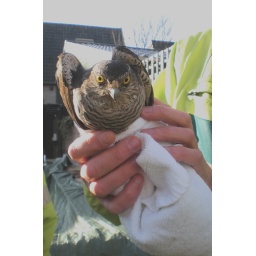
This sparrowhawk hurt itself by diving into a window in our house and breaking it. &lt;b&gt;Leiden, Zuid-Holland, The Netherlands.&lt;/b&gt;